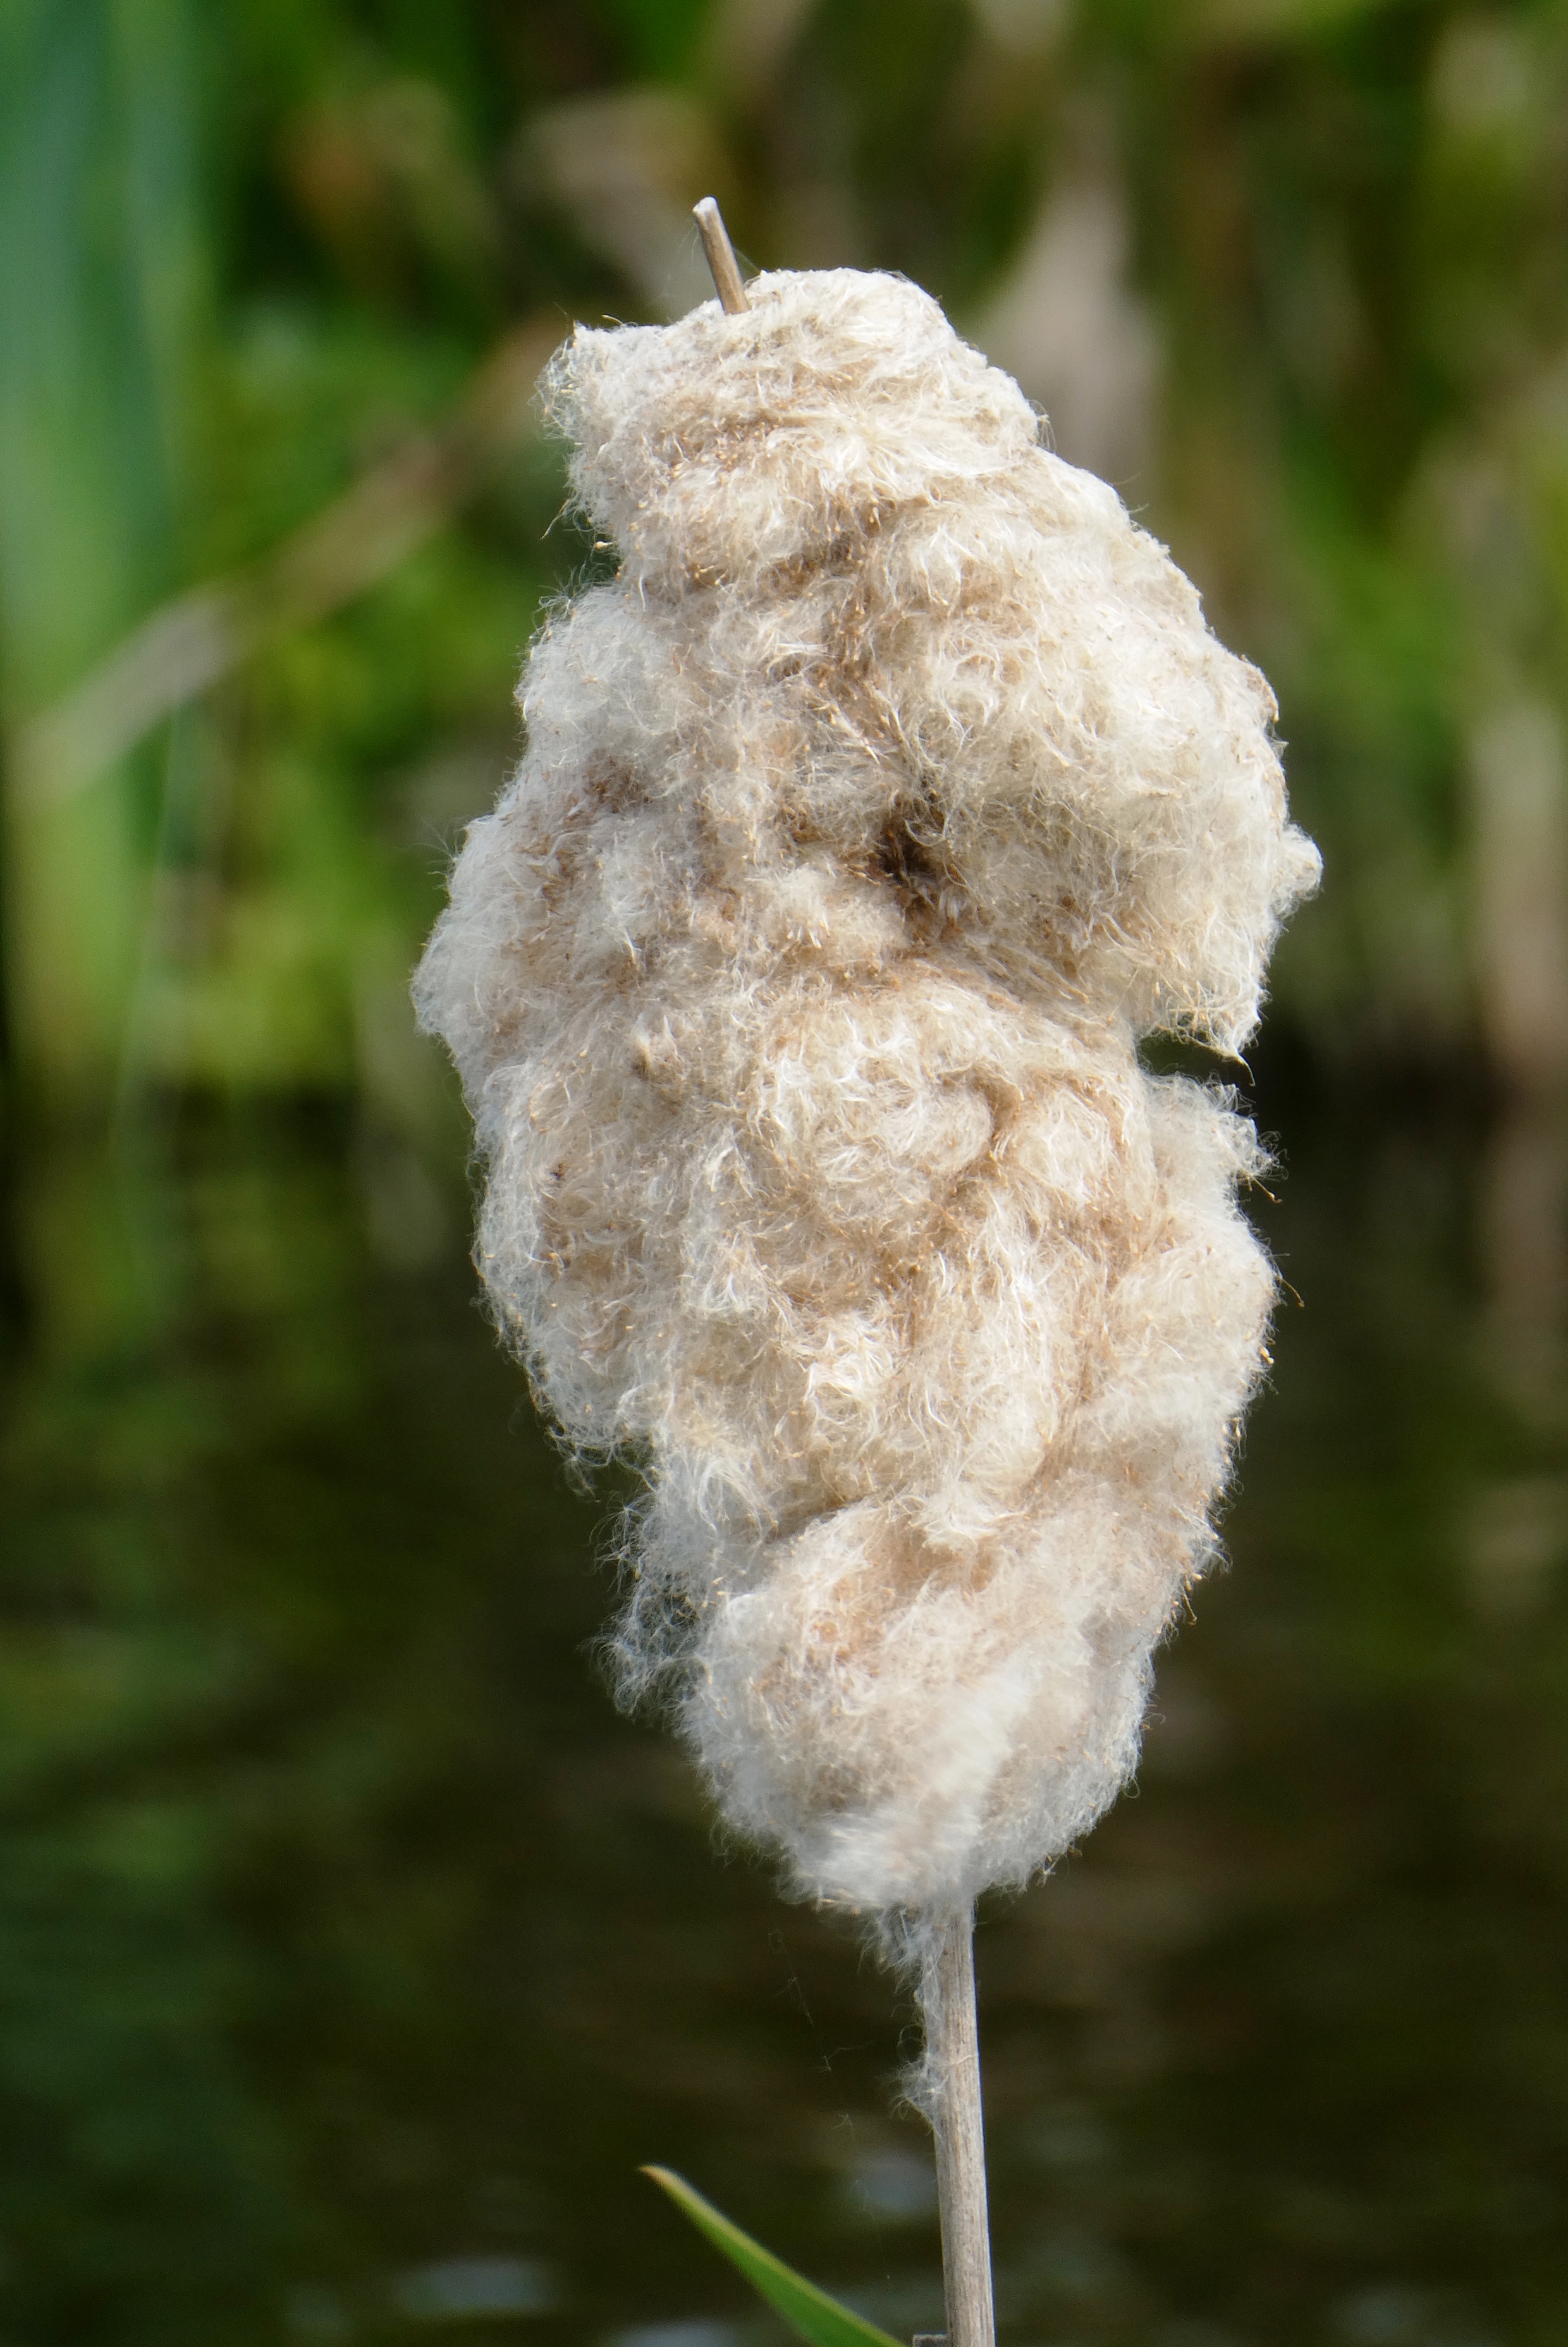
spring, botany, plant, flower, organism, bulrush, plant stem, wildflower